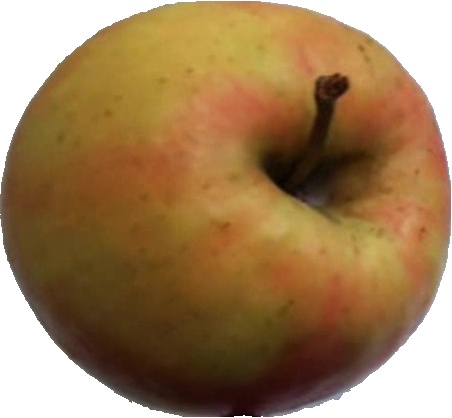
Label: apple_pink_lady_1